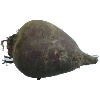
Label: beetroot